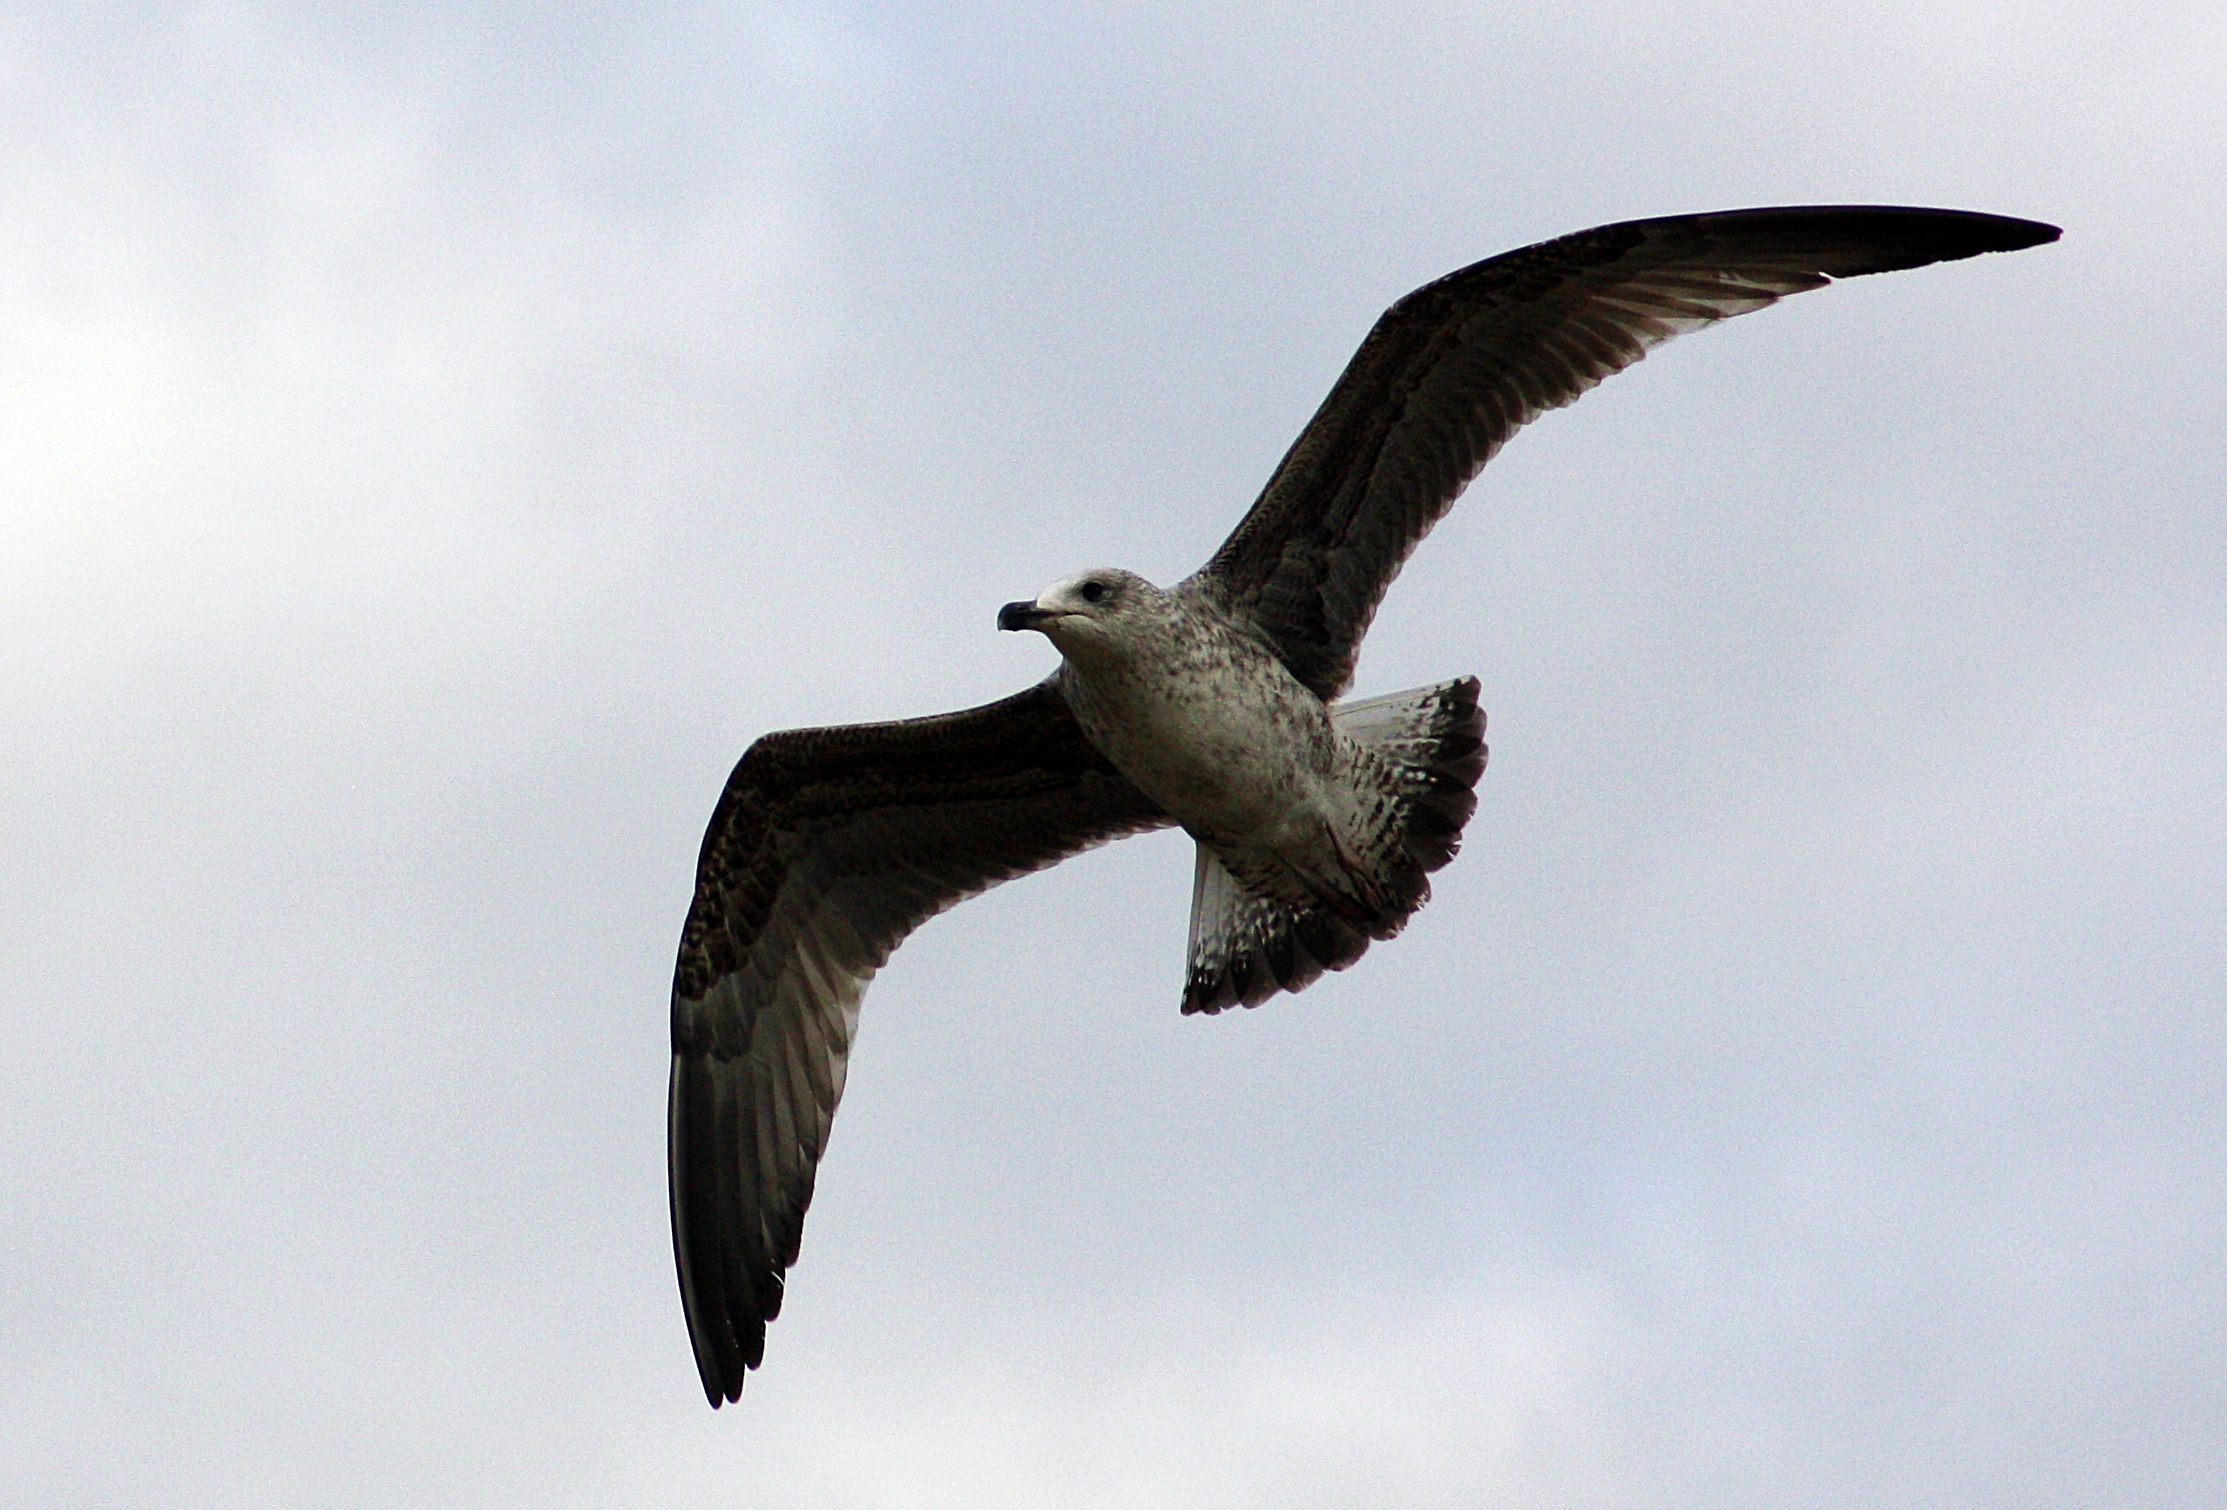
bird, wing, seabird, gull, beak, flight, fauna, animals, vertebrate, cormorant, ggl1, animales, canoneos1000d, charadriiformes, accipitriformes